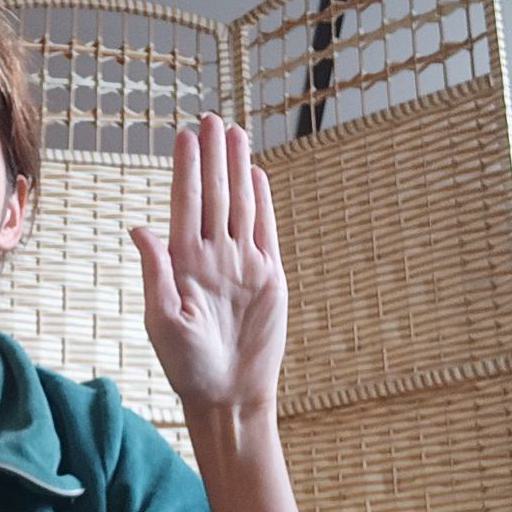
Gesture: stop